Battle of Jenin (2002)

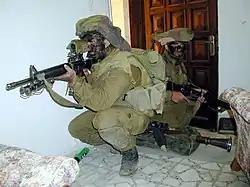
Israeli soldiers occupying a building during the fighting

On the third day, the Palestinians were still dug in, defying Israeli expectations, and by then seven Israeli soldiers had been killed. Mardawi later testified to having killed two of them from close range, using an M-16. As the IDF advanced, the Palestinians fell back to the heavily defended camp center – the Hawashin district. AH-1 Cobra helicopters were used to strike Palestinian positions on rooftops using wire-guided missiles, and about a dozen armored D-9 bulldozers were deployed, widening alleys, clearing paths for tanks, and detonating booby traps. Palestinians said that Israeli troops rode atop the bulldozers and fired rocket propelled grenades.